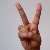
The image shows a hand gesture representing the letter 'V' in Indian Sign Language.